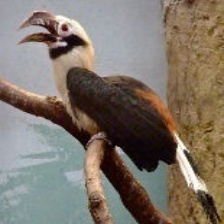
Species: VISAYAN HORNBILL
Scientific name: PENELOPIDES PANINI
ImageNet parent category: hornbill